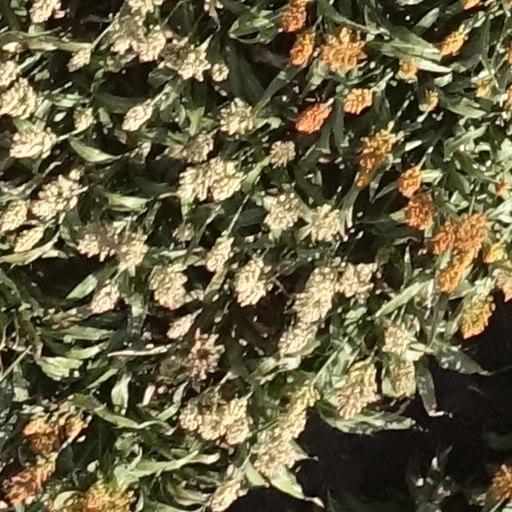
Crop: sorghum